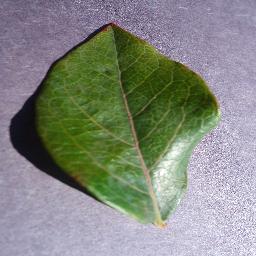
Label: Blueberry___healthy